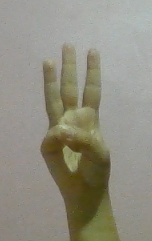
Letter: thaa